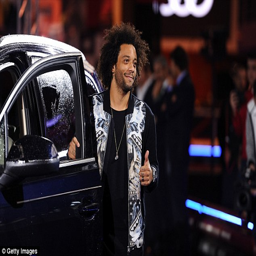
person opted for a dark colour for his complimentary car at the launch